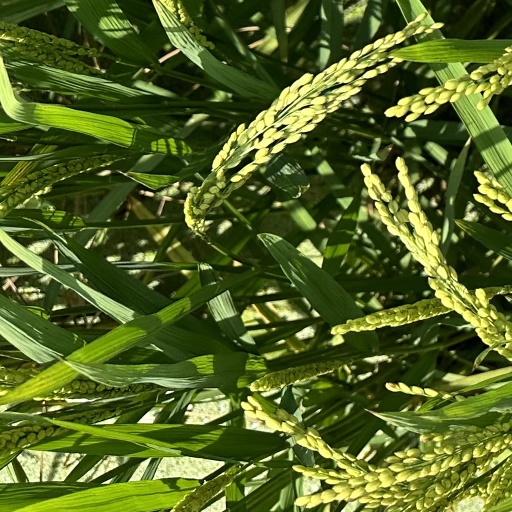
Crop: rice